Islamic Development Bank

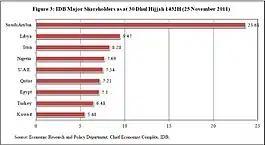
IDB Major Shareholders as at 30 Dhul Hijjah 1432H (25 November 2011)

Ranked on the basis of paid-up capital (as of May 2024), major shareholders include: